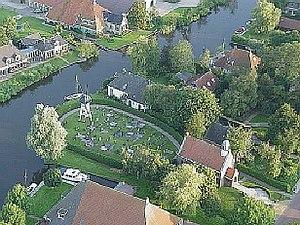
Broek est un village de la commune néerlandaise de De Fryske Marren, dans la province de Frise.